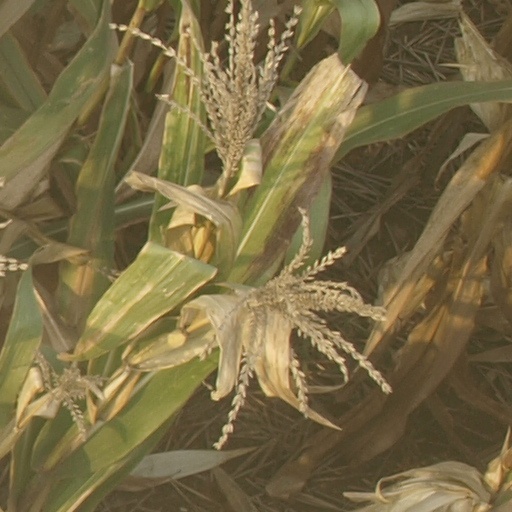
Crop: maize; corn